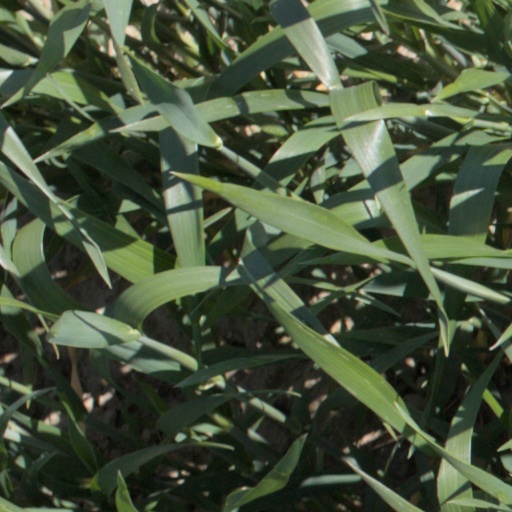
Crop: wheat